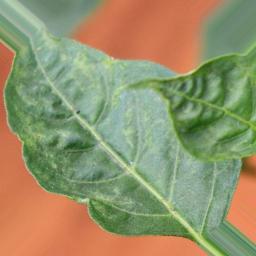
Label: mites_and_trips